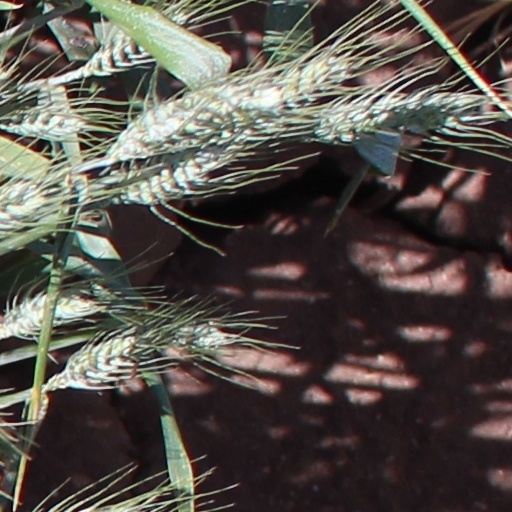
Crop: wheat